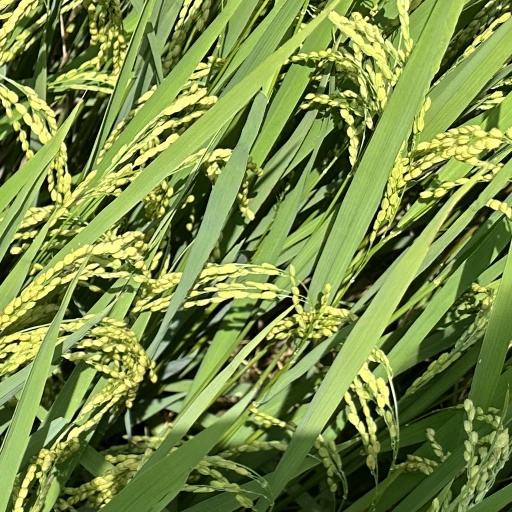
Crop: rice